Hugo W. Koehler

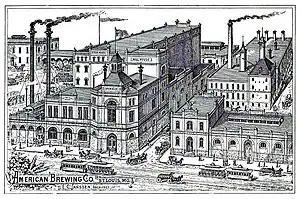
The Koehler Bros.' American Brewing Company (A.B.C. Brewing Co.), St. Louis, Missouri

In 1894, Oscar left the American Brewing Company and St. Louis, to move back to Davenport, where he took over his father's interest in the Arsenal Brewery (Koehler and Lange). The change was prompted by Henry's decision to take an extended trip to Europe, where he stayed for two years. In 1895, Oscar commissioned the architect Friedrich Clausen to construct a 5-bedroom, 3,700 sq. ft. Queen Anne residence at 817 W. 7th Street, overlooking the bluffs of the Mississippi River on Davenport's Gold Coast. Young Hugo lived his childhood and adolescence with wealth and privilege. The oldest of six children (Elise (1887–1971), Herbert (1888–1945), Otillie (1894- 1975), Eda (1900–1958), and Hildegarde (1901–1926)), his childhood memories were of preferential treatment over his brother and sisters. Never being disciplined and having the best pony and cart, engendered the notion in Hugo that he was "different". A prankster in his youth, he delighted in trying the limits of his grandfather's patience. A wine collector, Henry would organize wine-tasting dinners for his friends, who were asked to identify the wine and vintage after trying it. Once, Hugo decided to substitute inferior wines, believing his grandfather and his friends could not tell the difference. Hiding behind the curtains, Hugo was surprised to see his grandfather's reaction on sampling the wine, as he rose to apologize to his guests that there "must have been some mistake". When the boy confessed to the deceit later, his grandfather was more hurt than angry. For him, there were certain lines that no gentleman would cross. Hugo journeyed to England with his grandfather, where he was introduced to the physiologist John Scott Haldane, statesman-naturalist Lord Grey of Fallodon and Empress Elisabeth. In Austria, the boy was introduced to the court of Emperor Franz Josef. As Koehler put it years later, "After all that, water pistols were not very interesting."